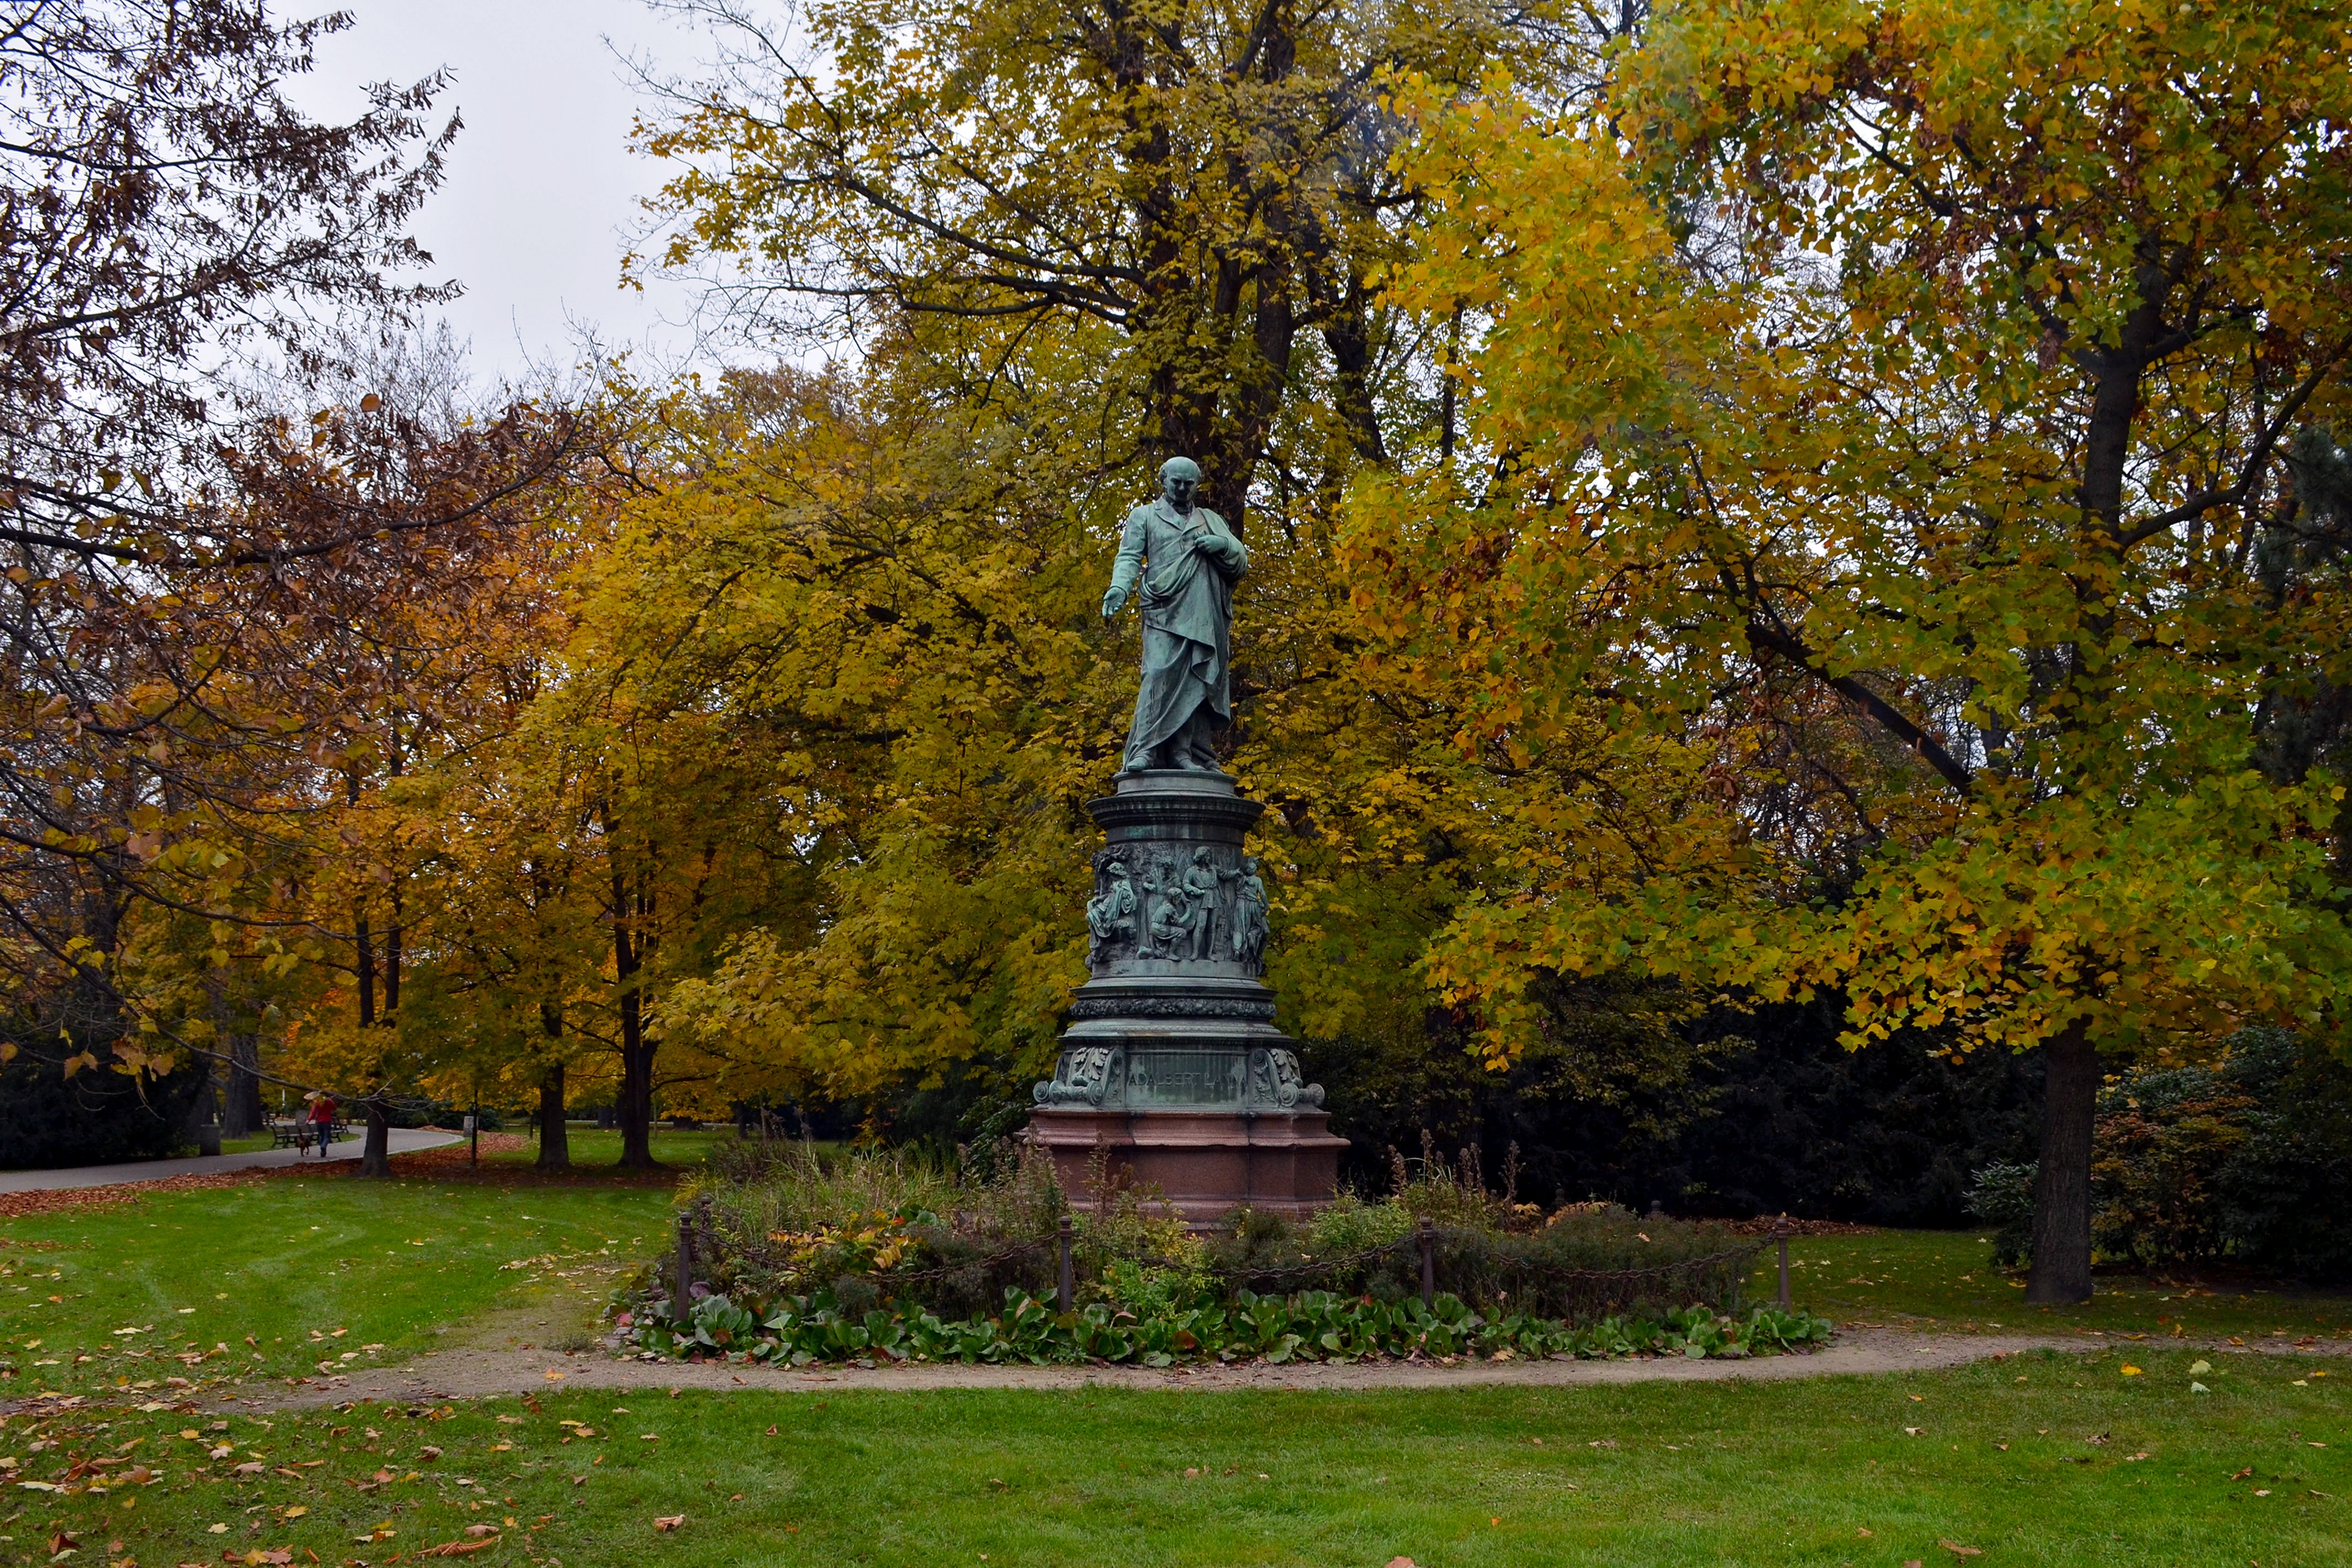
tree, plant, leaf, city, foliage, statue, autumn, park, contrast, garden, season, trees, memorial, colors, estate, woodland, bohemia, czech budejovice, woody plant